Mars Science Laboratory

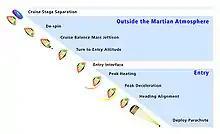
Martian atmosphere entry events from cruise stage separation to parachute deployment

Despite its late hour, particularly on the east coast of the United States where it was 1:31 a.m., the landing generated significant public interest. 3.2 million watched the landing live with most watching online instead of on television via NASA TV or cable news networks covering the event live. The final landing place for the rover was less than from its target after a journey. In addition to streaming and traditional video viewing, JPL made Eyes on the Solar System, a three-dimensional real time simulation of entry, descent and landing based on real data. "Curiosity" touchdown time as represented in the software, based on JPL predictions, was less than 1 second different from reality.